Spike (missile)

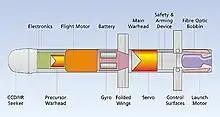
Cut away diagram of Spike ATGM.

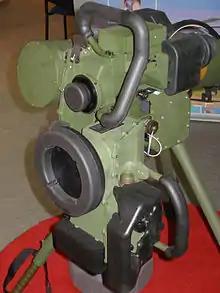
Frontal close-up of the Spike missile's Command & launch unit (CLU) with thermal-imaging sight, tripod mount and an attached dummy missile canister.

Spike is a fire-and-forget missile with lock-on before launch and automatic self-guidance. The missile is equipped with an imaging infrared seeker.